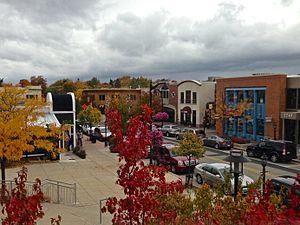
East Grand Rapids est une ville américaine du comté de Kent. Selon le recensement de 2000, elle compte 10 764 habitants. Elle fait partie de la banlieue de Grand Rapids et abrite l'un des meilleurs lycées du pays. Son centre-ville piétonnier connu sous le nom de « Gaslight Village », se trouve sur la rive du Lac Reeds. Le 3 janvier 2007 fut donné un office pour les funérailles de l'ancien président américain Gerald Ford, dans la Grace Episcopal Church.